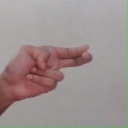
अक्षर: ह